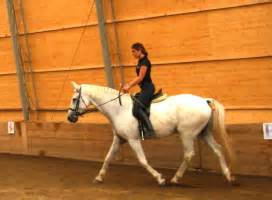
Label: cavallo